Ibrahim al-Jaafari

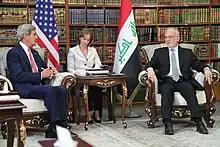
Al-Jaafari meeting with US Secretary of State John Kerry in Baghdad

He was appointed as Minister of Foreign Affairs by newly-elect Prime Minister Haider al-Abadi on 8 September 2014.